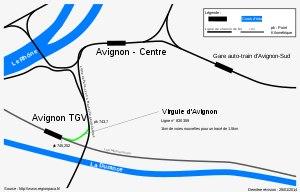
La Virgule d'Avignon, dont le nom officiel est raccordement Courtine, est une voie ferrée qui permet de relier la gare d'Avignon-Centre à la gare d'Avignon TGV en Vaucluse, en région Provence-Alpes-Côte d'Azur.